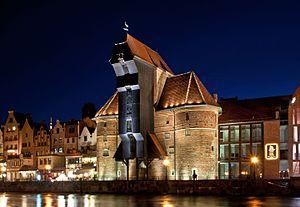
Gdańsk, est la 6ᵉ ville de Pologne par sa population. Située sur la mer Baltique, c'est la plus grande ville portuaire polonaise. Ayant été le chef-lieu de la voïvodie de Gdańsk entre 1975 et 1998, la ville est, depuis 1998, le chef-lieu de la voïvodie de Poméranie, avec le rang de powiat-ville.